Sirius 22

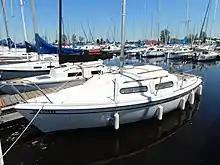
Sirius 21

The designs are all recreational keelboats, built predominantly of fibreglass, with wood trim and aluminum spars. They all have transom-hung, kick-up rudders controlled by a tiller and iron swing keels that can be locked down. A fixed, lead, fin keel was an option on the 21 and 22. All models displace , carry of iron ballast and are normally fitted with a small outboard motor for docking and manoeuvring.